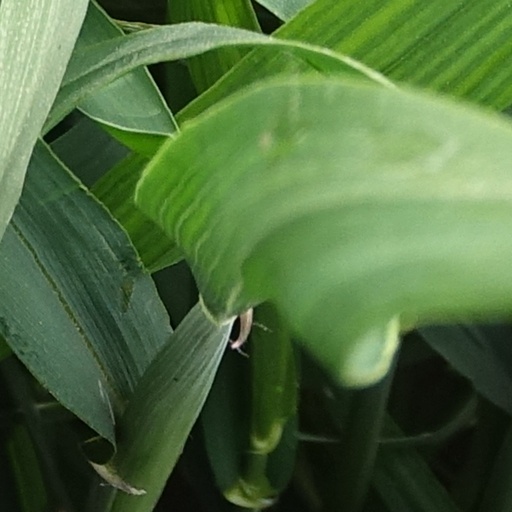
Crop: wheat